21 & Over (film)

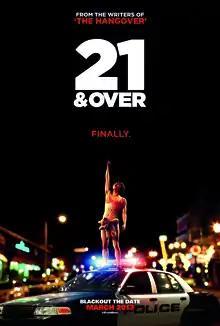
Theatrical release poster

21 & Over is a 2013 American comedy film written and directed by Jon Lucas and Scott Moore, in their directorial debut. The film stars Justin Chon, Miles Teller, and Skylar Astin, and follows a trio of friends who go out drinking to celebrate one of their 21st birthdays despite having a medical school interview the following morning. The film was released on March 1, 2013, and received generally negative reviews from critics with a gross of $48 million.